Georgas Freidgeimas

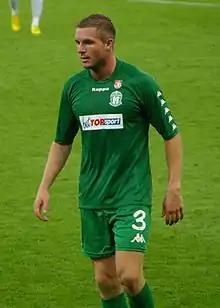
Freidgeimas with Žalgiris Vilnius in 2013

Georgas Freidgeimas (born 10 August 1987) is a Lithuanian former professional footballer who played as a centre-back.